Stortorget, Karlskrona

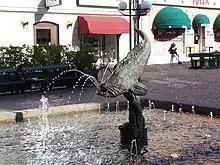
"Stora fisken" by Carl Milles.

Stortorget (Swedish "Great Square") in Karlskrona is the largest square of the city. The square lies centrally on Trossö island. The square lies on the highest point of the island and is bounded by several monumental buildings. The Fredrick Church, the Church of the Holy Trinity, and the town hall are part of the World Heritage Site.